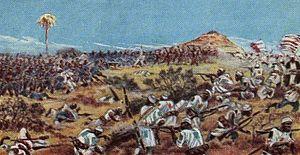
Bataille de Redjaf livrée le 17 février 1897 entre les Mahdistes et l'armée de l'Etat indépendant du Congo
La guerre des mahdistes, ou guerre du Soudan, est un conflit qui oppose, au Soudan de 1881 à 1899, principalement les mahdistes soudanais, aussi appelés « derviches », désireux d'établir un émirat dans la région, aux forces égyptiennes puis anglo-égyptiennes. Ce conflit a également impliqué l'Éthiopie, l'Italie, l'État indépendant du Congo et la France. Les combats qui se sont surtout déroulés au Soudan ont également touché le sud de l'Égypte, les zones frontalières de l'Érythrée et de l'Éthiopie. Le conflit s'est terminé par la défaite des mahdistes, vaincus par les forces anglo-égyptiennes commandées par Horatio Herbert Kitchener.
La bataille de Redjaf est livrée dans l'enclave de Lado le 17 février 1897, pendant la guerre des Mahdistes. Elle oppose les troupes de l'État indépendant du Congo, commandées par le capitaine Chaltin aux guerriers mahdistes soudanais. Après un premier affrontement victorieux à Bedden en fin de matinée, Chaltin poursuit les Derviches et les attaque en fin de journée au village de Redjaf où ils se sont retranchés. Complètement battus, ces derniers abandonnent leurs positions et se replient en désordre vers le Soudan.